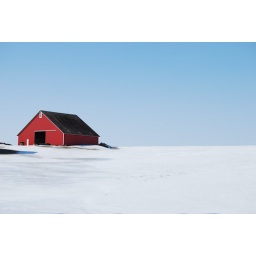
Red outbuilding on a snowcovered hill against a blue sky.